Aschraf El Mahdioui

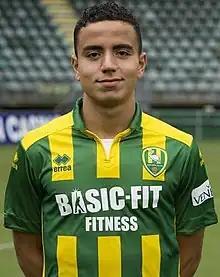
El Mahdioui with ADO Den Haag in 2016

Aschraf El Mahdioui (born 24 May 1996) is a Moroccan professional footballer who plays as a midfielder for Saudi side Al Taawoun, which he captains. He previously played for ADO Den Haag, Jong Ajax, Wisła Kraków and AS Trenčín. Besides the Netherlands, he has played in Slovakia, Poland and Saudi Arabia.